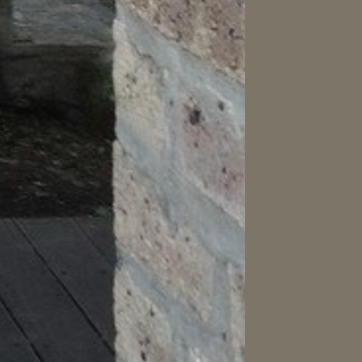
Material: brick